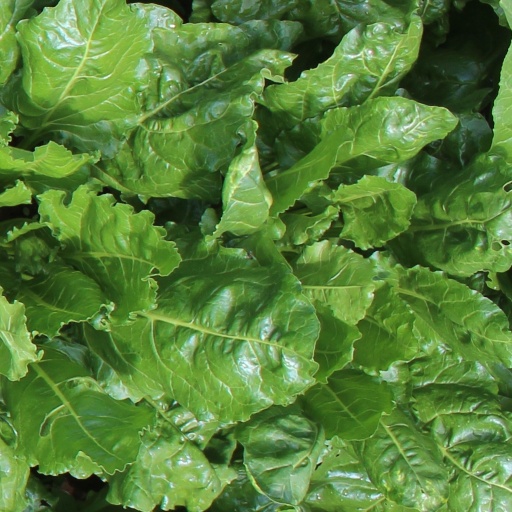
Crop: sugar beet